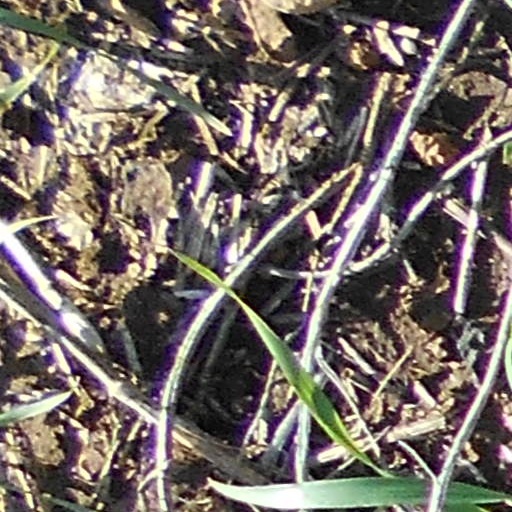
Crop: wheat